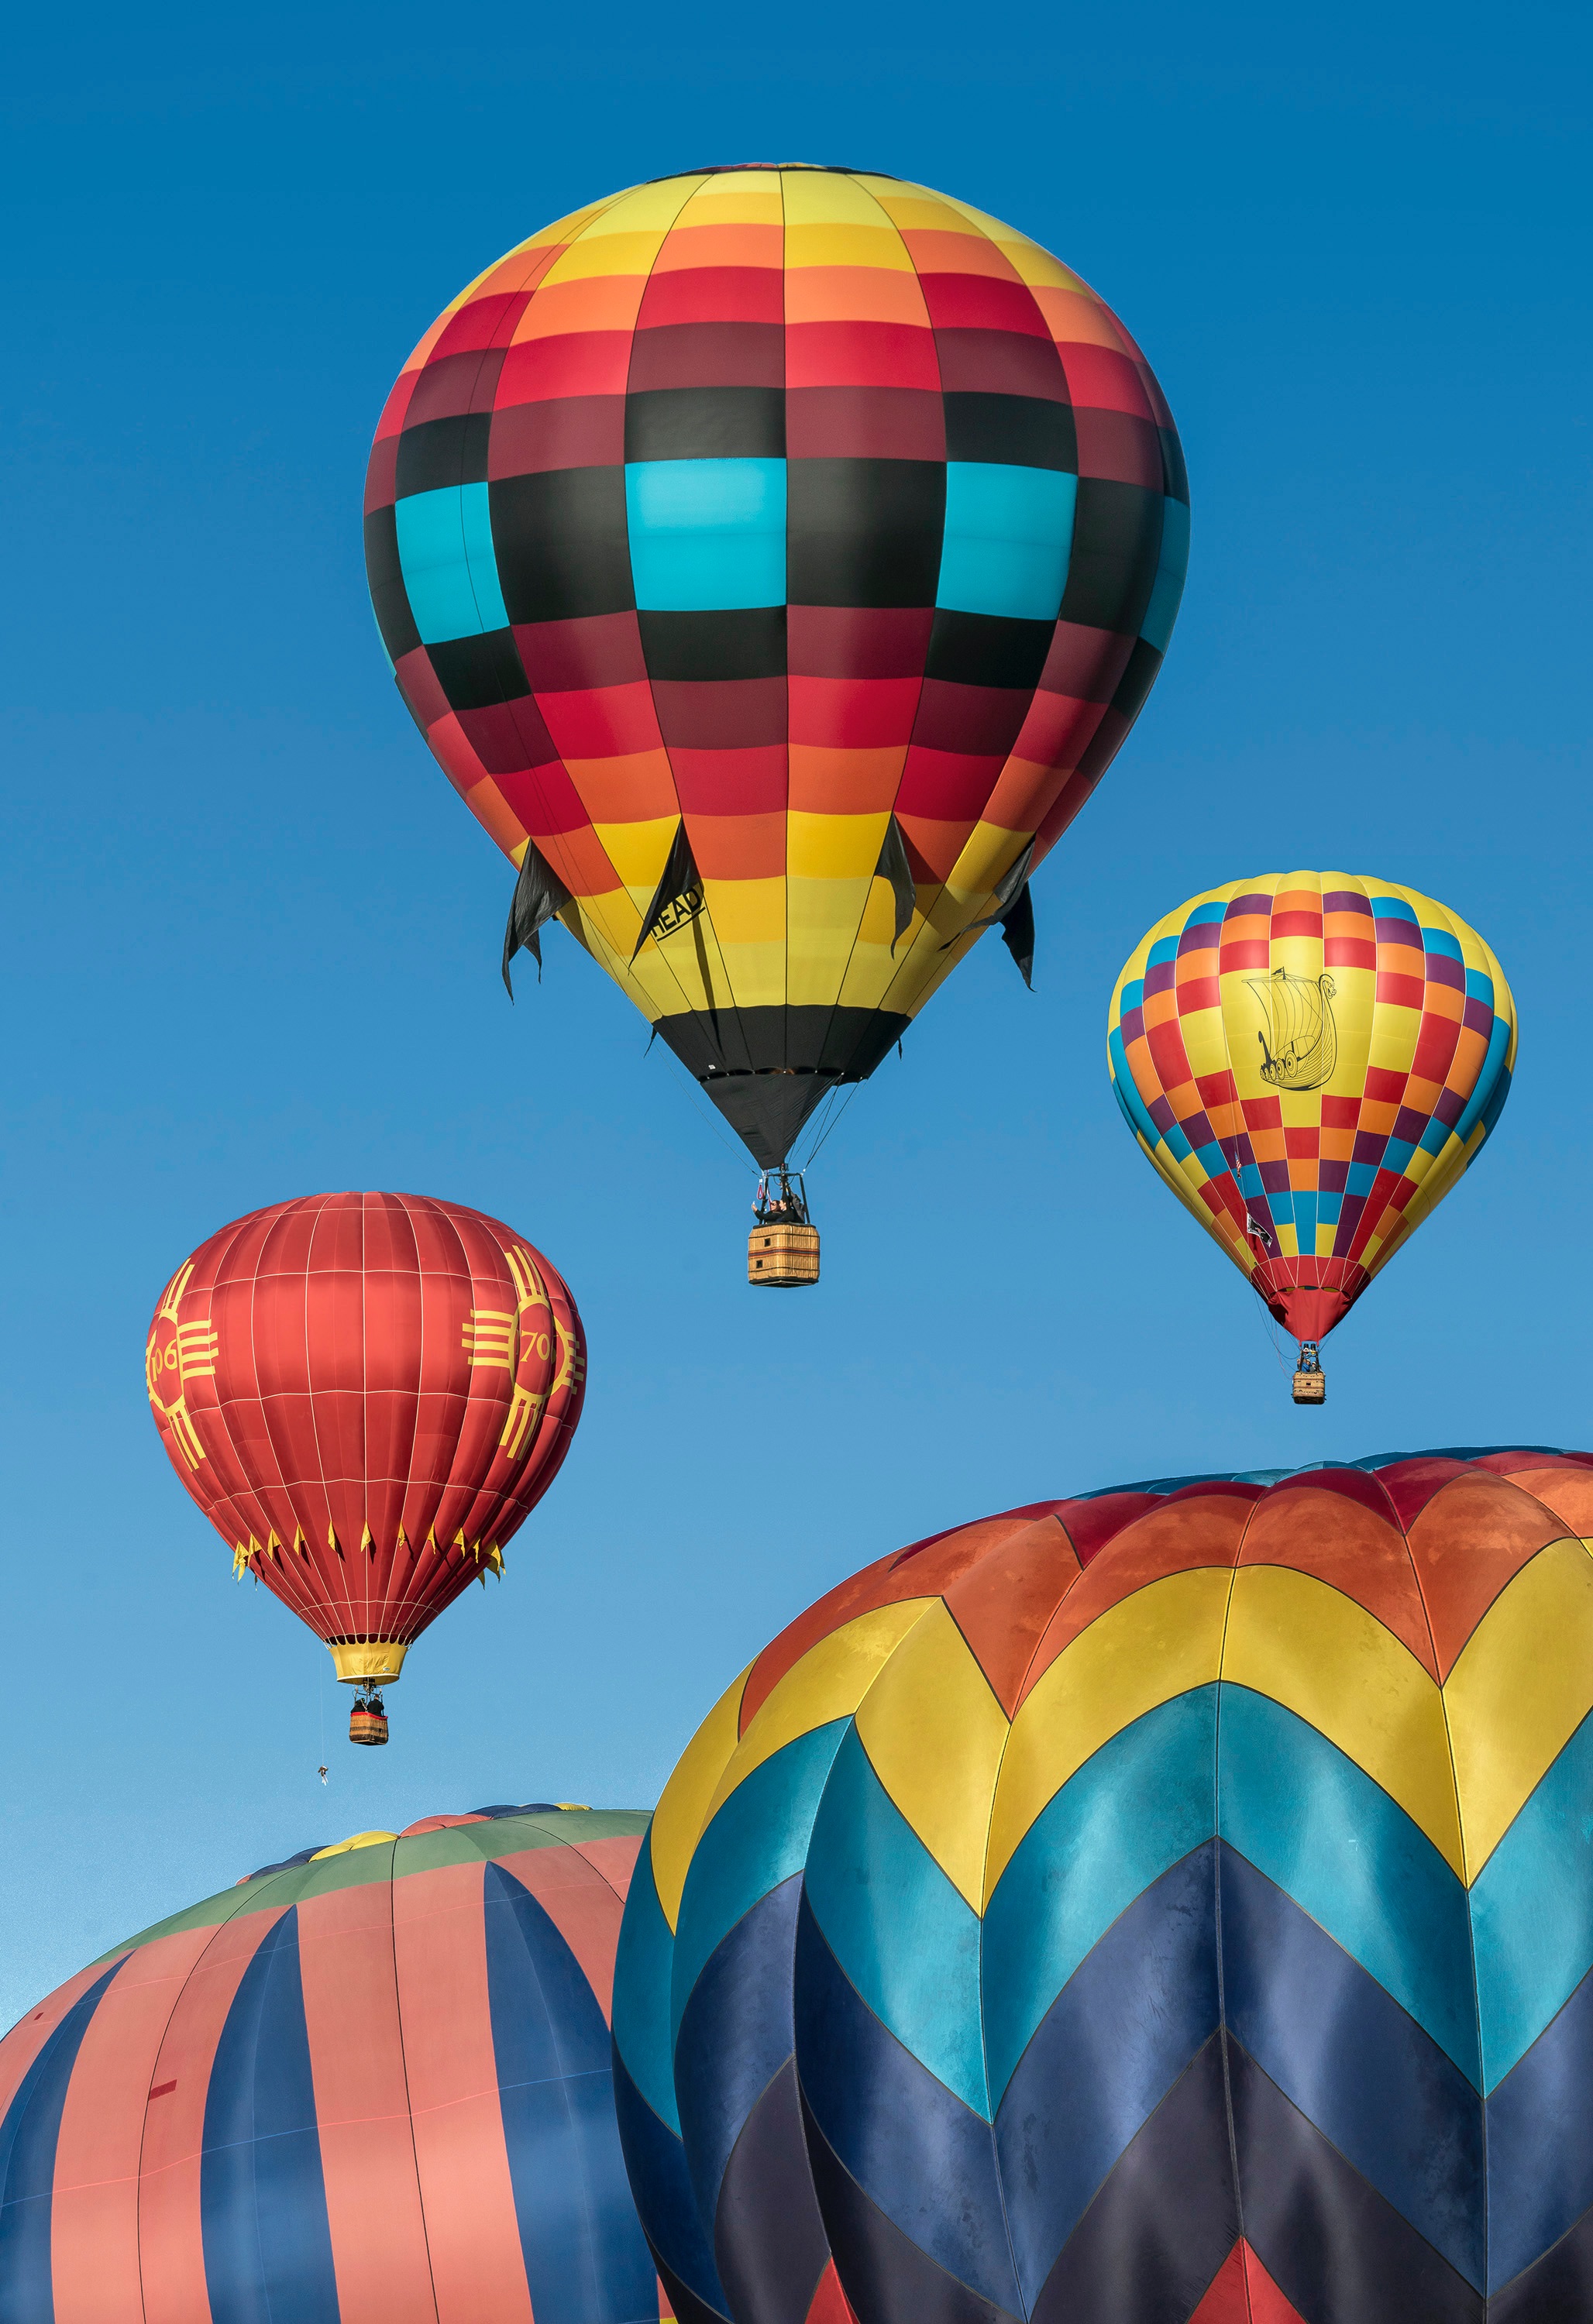
balloon, hot air balloon, aircraft, vehicle, toy, hot air ballooning, atmosphere of earth